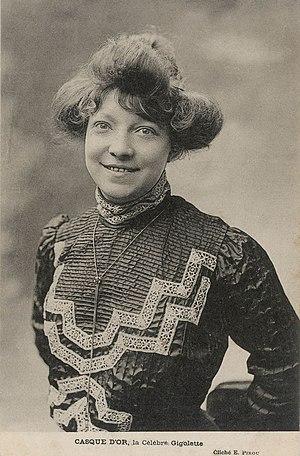
Carte postale reproduisant une photographie d'Amélie Élie, dite ""Casque d'or"" (vers 1900)"
Amélie Élie, également écrit Amélie Hélie, née le 14 mars 1878 à Orléans et morte le 6 avril 1933 à Bagnolet, est une célèbre prostituée française, connue dans le milieu des Apaches du Paris de la Belle Époque sous le nom de « Casque d'or ».
Apaches est un terme générique qui sert à désigner des bandes criminelles du Paris de la Belle Époque. Ce terme, qui apparaît vers 1900, résulte d'une construction médiatique basée sur un ensemble de faits divers. En 1902, deux journalistes parisiens, Arthur Dupin et Victor Morris, nomment ainsi les petits truands et voyous de la rue de Lappe et « marlous » de Belleville, qui se différencient de la pègre et des malfrats par leur volonté de s'afficher et, parfois, par la revendication de cette appellation.